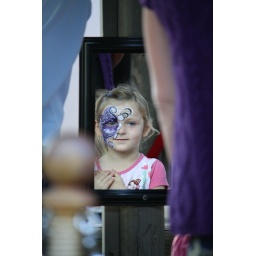
While at the zoo, I watched this little girl get her face painted. This was her first look in the mirror.